Student Robotics

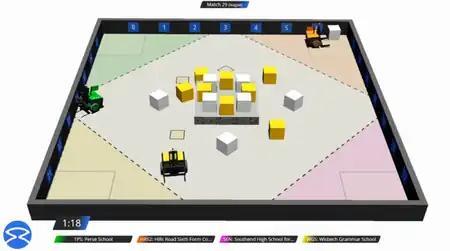

A virtual competition was held instead of the physical competition across three weekends in July 2020. A simulated environment based on Webots was developed and distributed to teams. Teams were instructed to submit code at the start of each competition day, so that matches could be pre-recorded, and then live-streamed over YouTube.